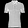
Label: T - shirt / top